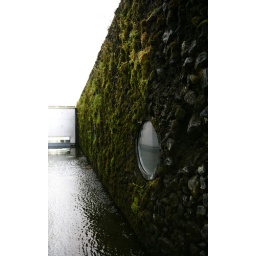
porthole in the green wall of reykjavik city hall.